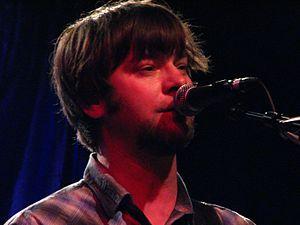
No Depression, sorti en juin 1990, est le premier album studio du groupe de country alternative Uncle Tupelo. Après sa formation dans les années 1980, Uncle Tupelo enregistre la maquette Not Forever, Just for Now qui reçoit une critique positive de la part du College Media Journal en 1989. Cette critique amène le groupe à signer un contrat avec la maison de disques Giant Records qui deviendra plus tard Rockville Records. Cet album est enregistré avec les producteurs Sean Slade et Paul Q. Kolderie à Fort Apache Studios avec un budget de 3 500 $.
Jay Farrar, né le 26 décembre 1966, est un chanteur, guitariste et harmoniciste américain de country alternative. En 1987, il est le cofondateur, avec Jeff Tweedy, et Mike Heidorn, du groupe de country alternative Uncle Tupelo. Il a commencé sa carrière musicale solo en 2001. Au-delà de ses talents d'auteur-compositeur, Jay Farrar est aussi guitariste, harmoniciste et chanteur. Sa musique est une interprétation avertie de la musique américaine traditionnelle.